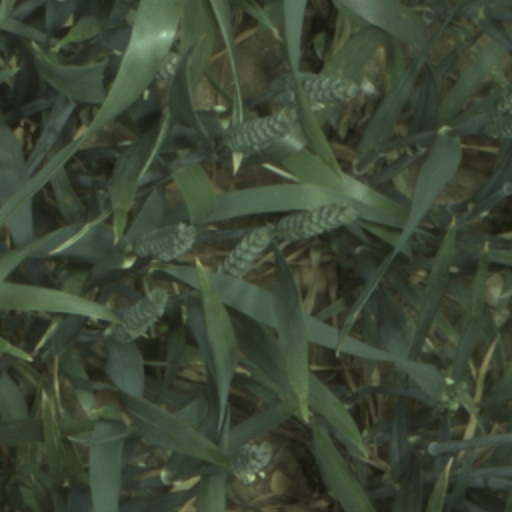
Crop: wheat